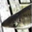
Label: shark